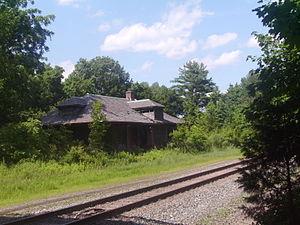
Belle Mead est une communauté non incorporée et une census-designated place américaine située dans le township de Montgomery, dans le comté de Somerset de l'État du New Jersey. En 2010, la population de Belle Mead est de 216 habitants. La CDP est desservie par les services postaux gouvernementaux sous le code ZIP 08502.